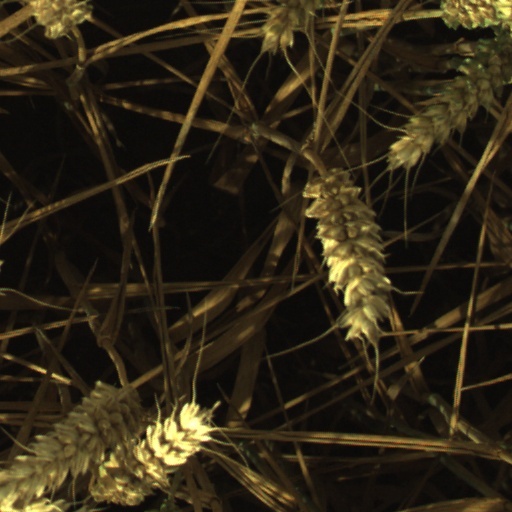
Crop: wheat